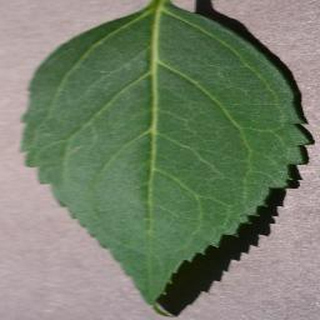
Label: healthy_cherry